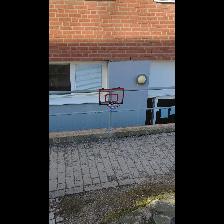
Label: NonHuman